Helen Bostock

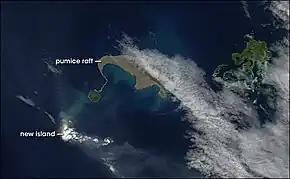
A pumice raft near Tonga Islands, taken by NASA Earth Observatory, based on data from the MODIS Rapid Response System, Goddard Space Flight Center. Image captured in 2006 – six years prior to the phenomenon observed by Bostock and colleagues.

In 2000 Bostock led a climbing expedition to Louise Boyd Land in western Greenland, (73°30' N, 28°00' W). The expedition achieved 15 first ascents on formations over 2000 meters high, three granite rock spires and a granite wall were discovered and climbed and two new routes were put up on the previously unclimbed northwest face of Petermann Bjerg. As well as first ascents, they put up two new routes on the unclimbed northwest face of the mountain, the highest (2,943 m) in the High Arctic. All climbing was carried out during the night when it was colder and the snow was in better condition.